Syriac language

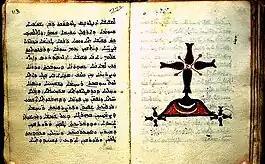
Late Syriac text, written in "Madnhāyā" script, from Thrissur, Kerala, India, 1799

Original endonymic (native) designations, for Aramaic in general ("Aramaya"), and Edessan Aramaic in particular ("Urhaya"), were later (starting from the 5th century) accompanied by another term, exonymic (foreign) in origin: "Suryaya" (Syrian/Syriac), adopted under the influence of a long-standing Greek custom of referring to speakers of Aramaic as "Syrians". Among ancient Greeks, term "Syrian language" was used as a common designation for Aramaic language in general, and such usage was also reflected in Aramaic, by subsequent (acquired) use of the term "Suryaya" as the most preferred synonym for "Aramaya" (Aramaic).